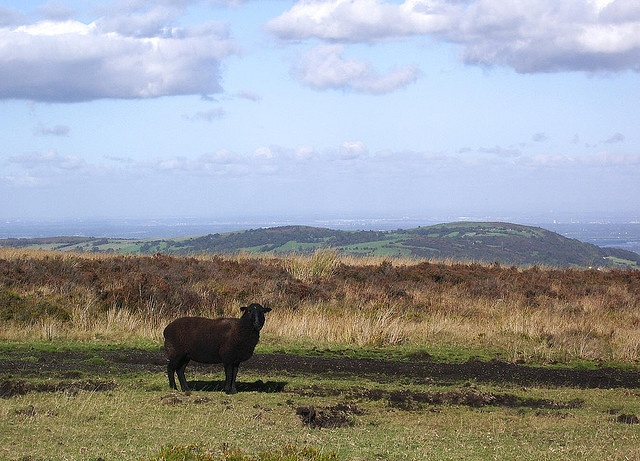
a cow looking on in a grassy pasture overlooking the hillside
A black sheep standing in a grass land.
A black sheep standing on a grass covered field.
A cow in the middle of a field with hills around eating grass.
A brown cow is in the grass by a mountain.